2018 Asian Games opening ceremony

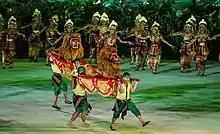
Performance of Sisingaan dance during the ceremony

After that, 1,600 high school dancers from 18 senior high schools across Jakarta performed the Ratoh Jaroe dance, a traditional dance similar to Saman dance from Aceh, the westernmost province of Indonesia. As their performance progresses, they changed the colors of their costumes and forming different patterns which evolved into the flag of Indonesia in the end. The dance was choreographed by renowned singer and dancer Denny Malik.